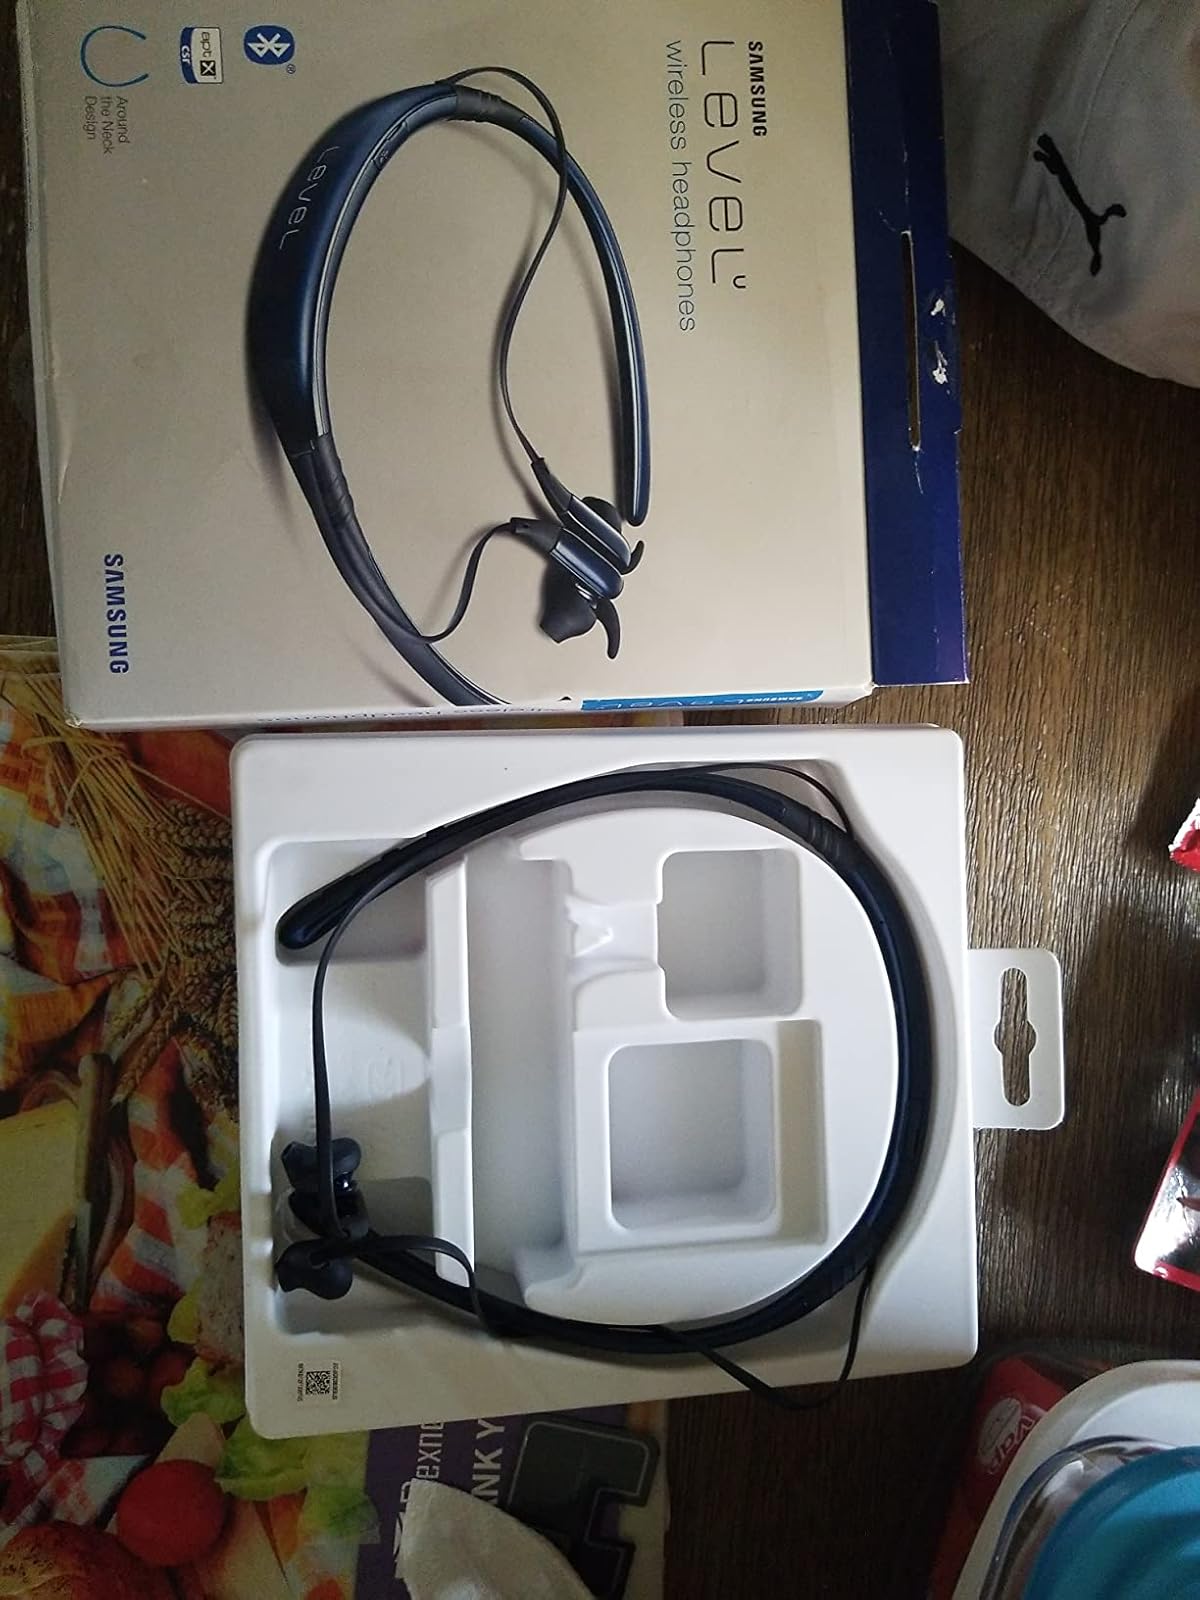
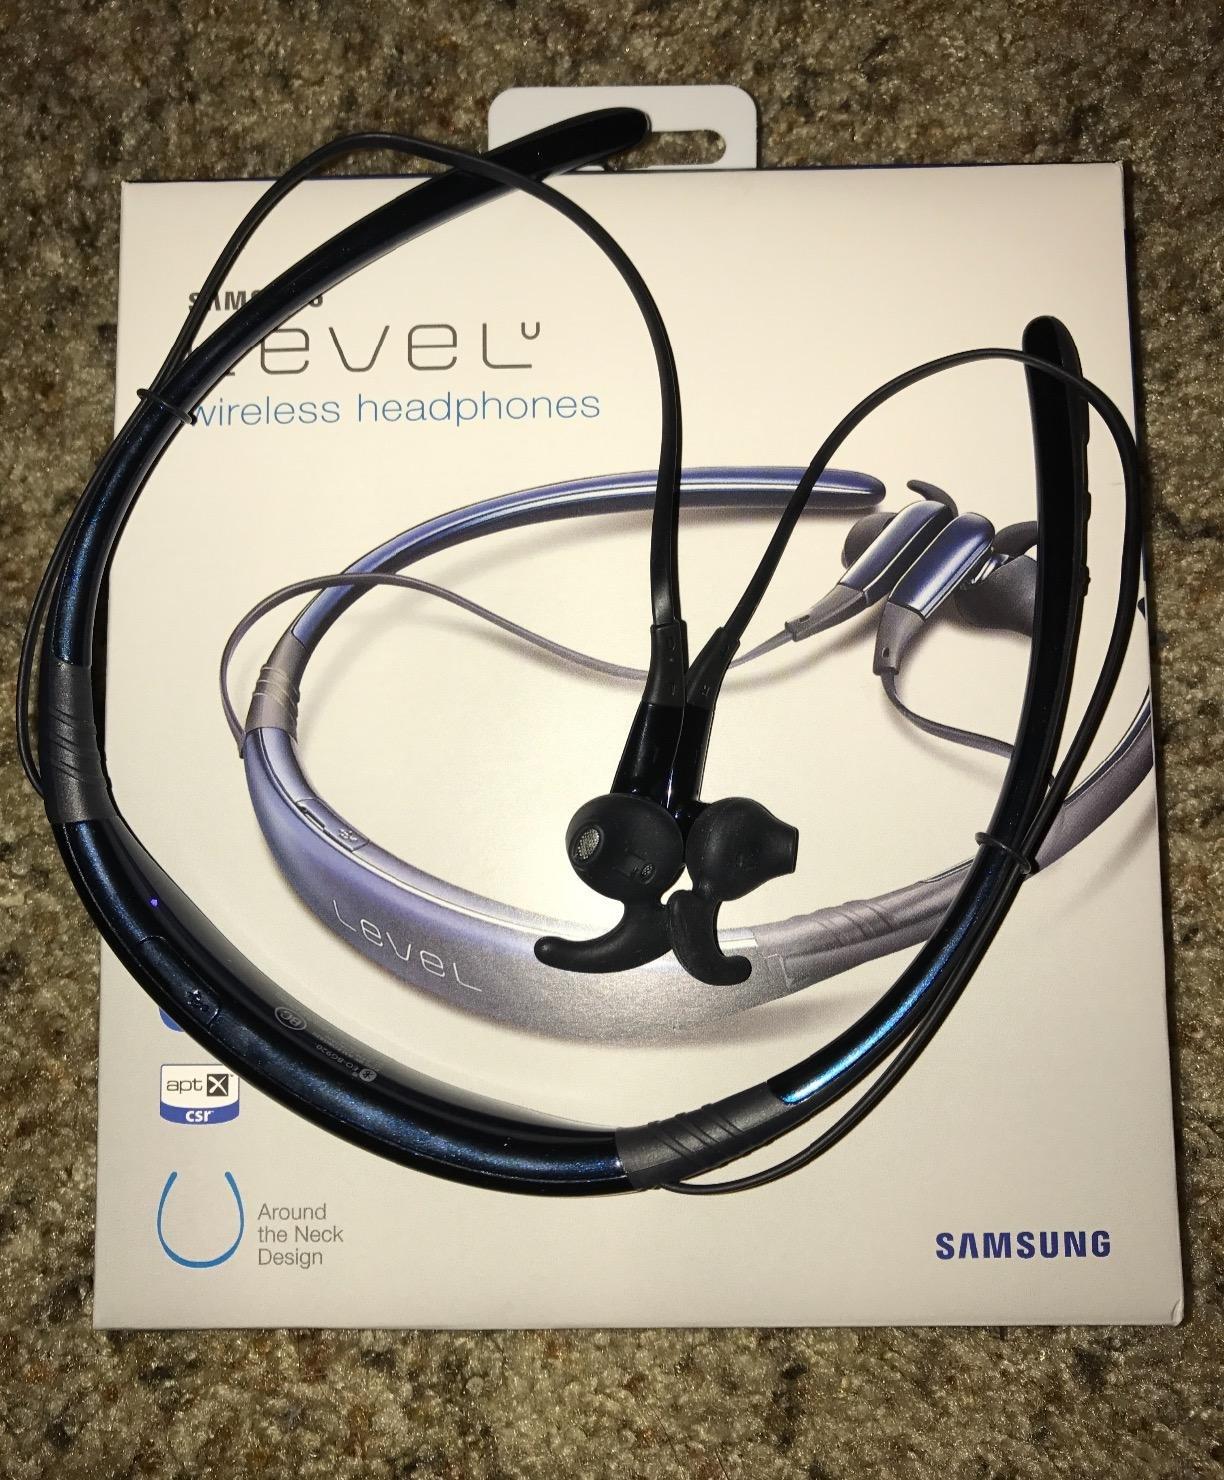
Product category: headphones
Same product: yes